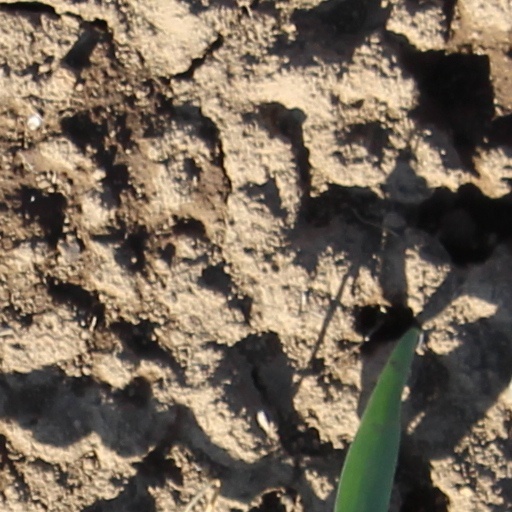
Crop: wheat